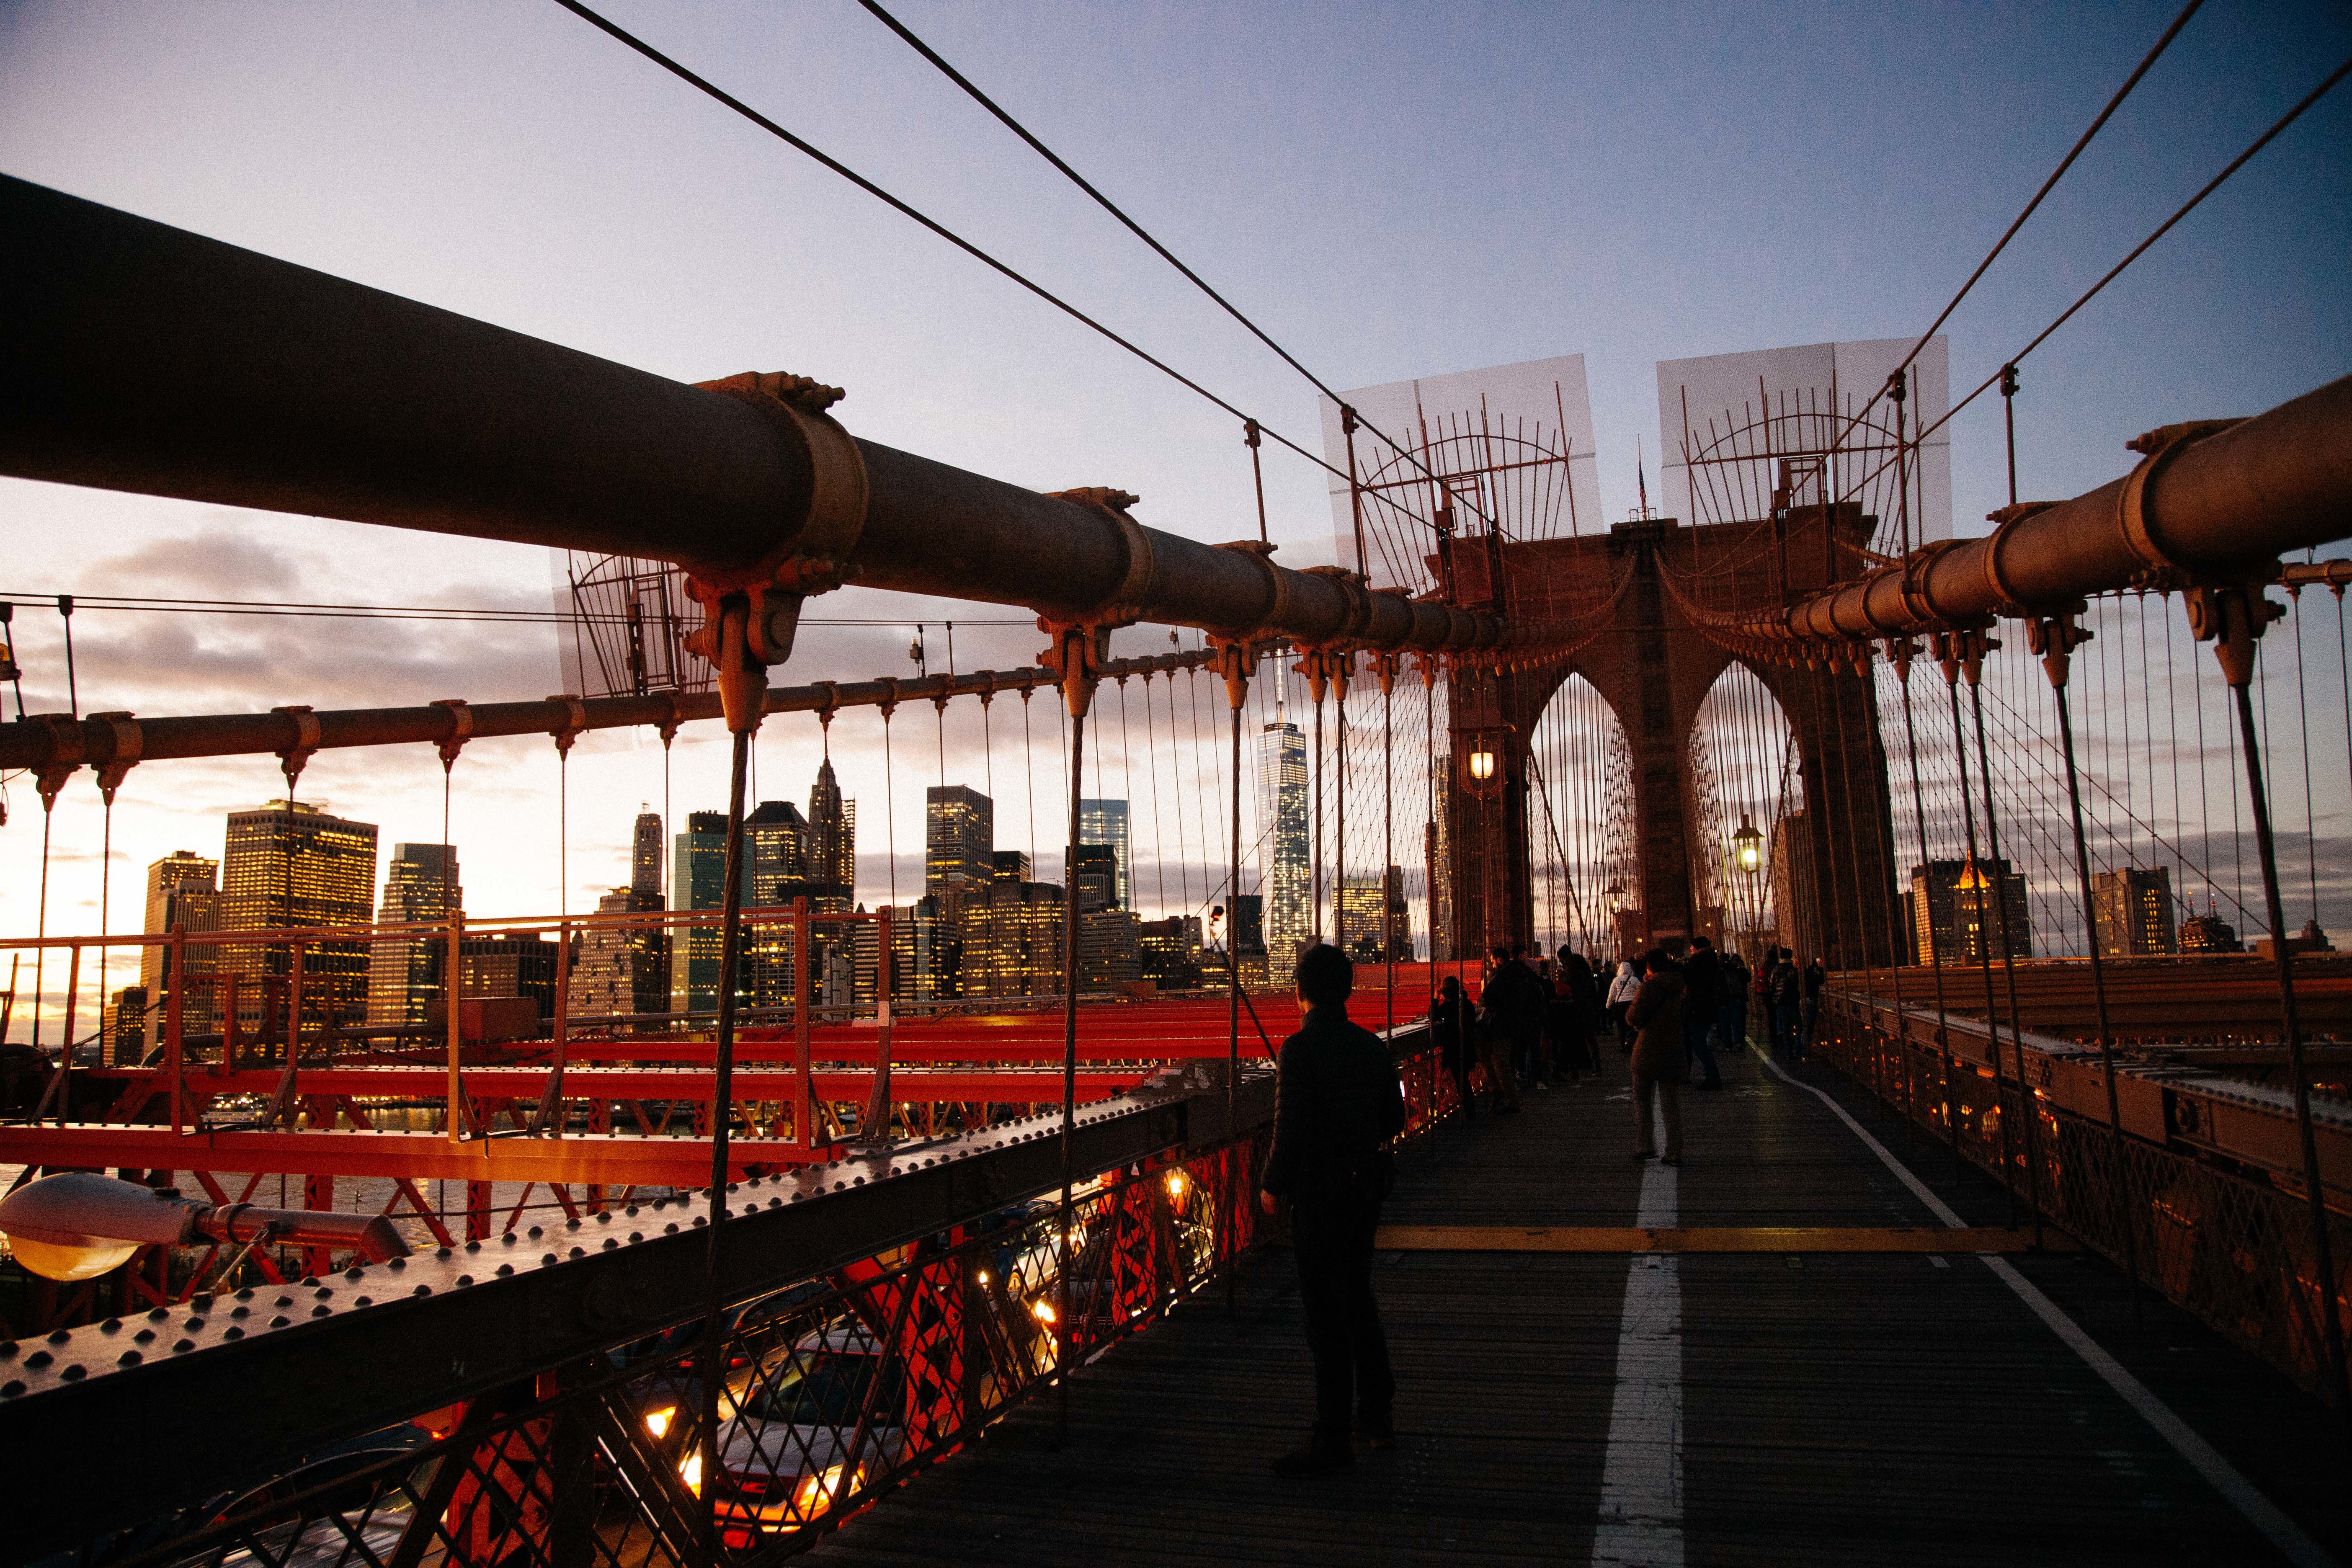
bridge, night, cityscape, transport, evening, vehicle, industry, public transport